Abu Bakr

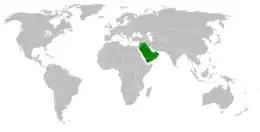
Abu Bakr's caliphate at its territorial peak in August 634

Troubles emerged soon after Abu Bakr's succession, with several Arab tribes launching revolts, threatening the unity and stability of the new community and state. These insurgencies and the caliphate's responses to them are collectively referred to as the Ridda wars ("Wars of Apostasy").